Formby

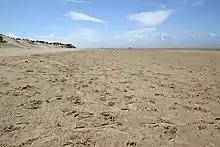
Formby Beach

Formby is in a temperate climate zone, with mild winters and warm summers. Formby's coastline faces an ongoing threat from water-based erosion, with high tides washing away yards of sand dunes. In an attempt to stem this, in some years discarded Christmas trees are collected and planted by rangers and volunteers to help slow this effect.